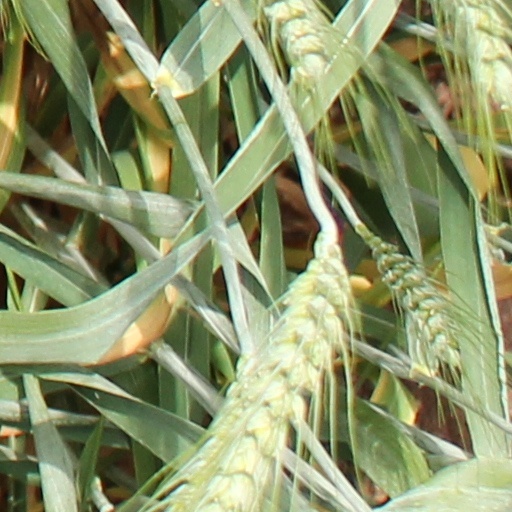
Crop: wheat